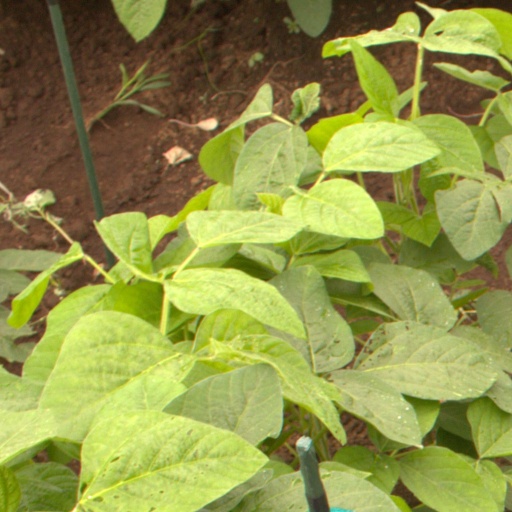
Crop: soybean